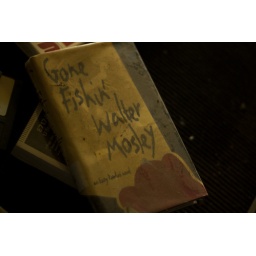
A home for boys in the Gentilly neighborhood, abandoned since Hurricane Katrina devastated it in 2005. New Orleans, LA